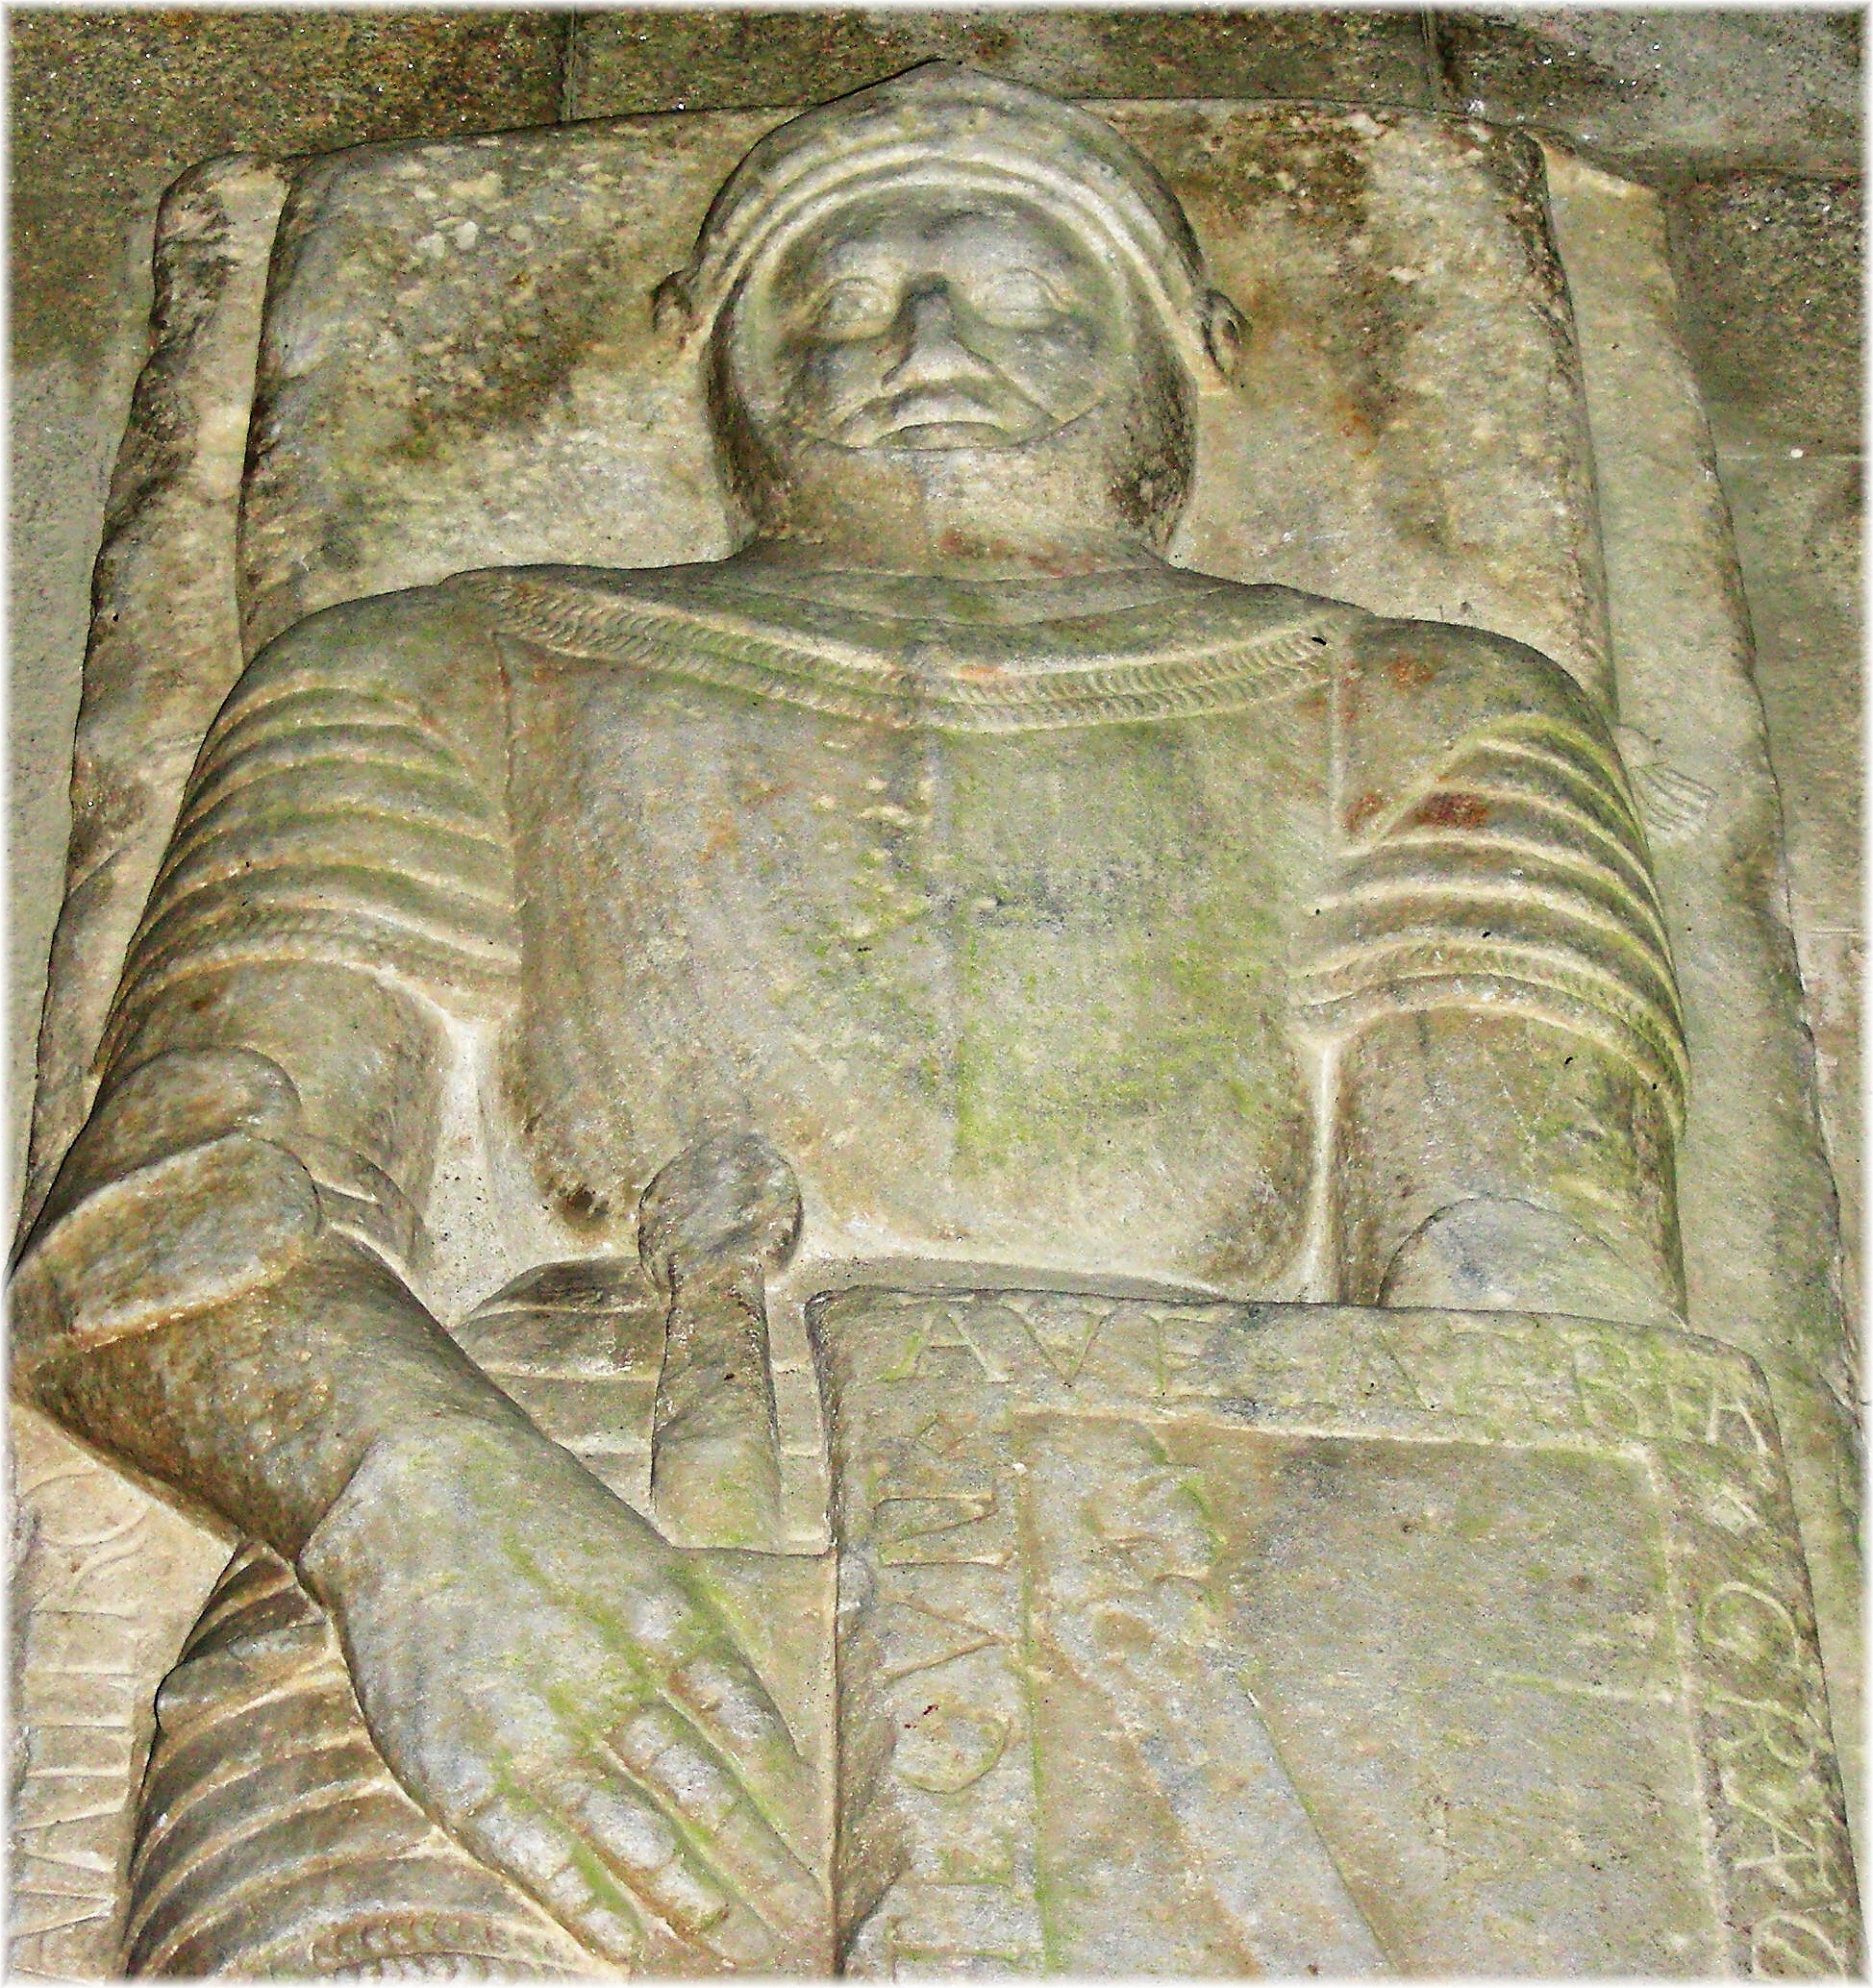
monument, europe, statue, sculpture, art, spain, espagne, sketch, drawing, europa, escultura, iglesia, galicia, piedra, monasterio, mygearandme, acorua, lacorua, carving, pedra, relief, espana, thegalaxy, corua, galiza, igrexa, corunna, galice, mosteiro, andrade, monfero, sepulcros, artefunerario, stele, archaeological site, stone carving, ancient history